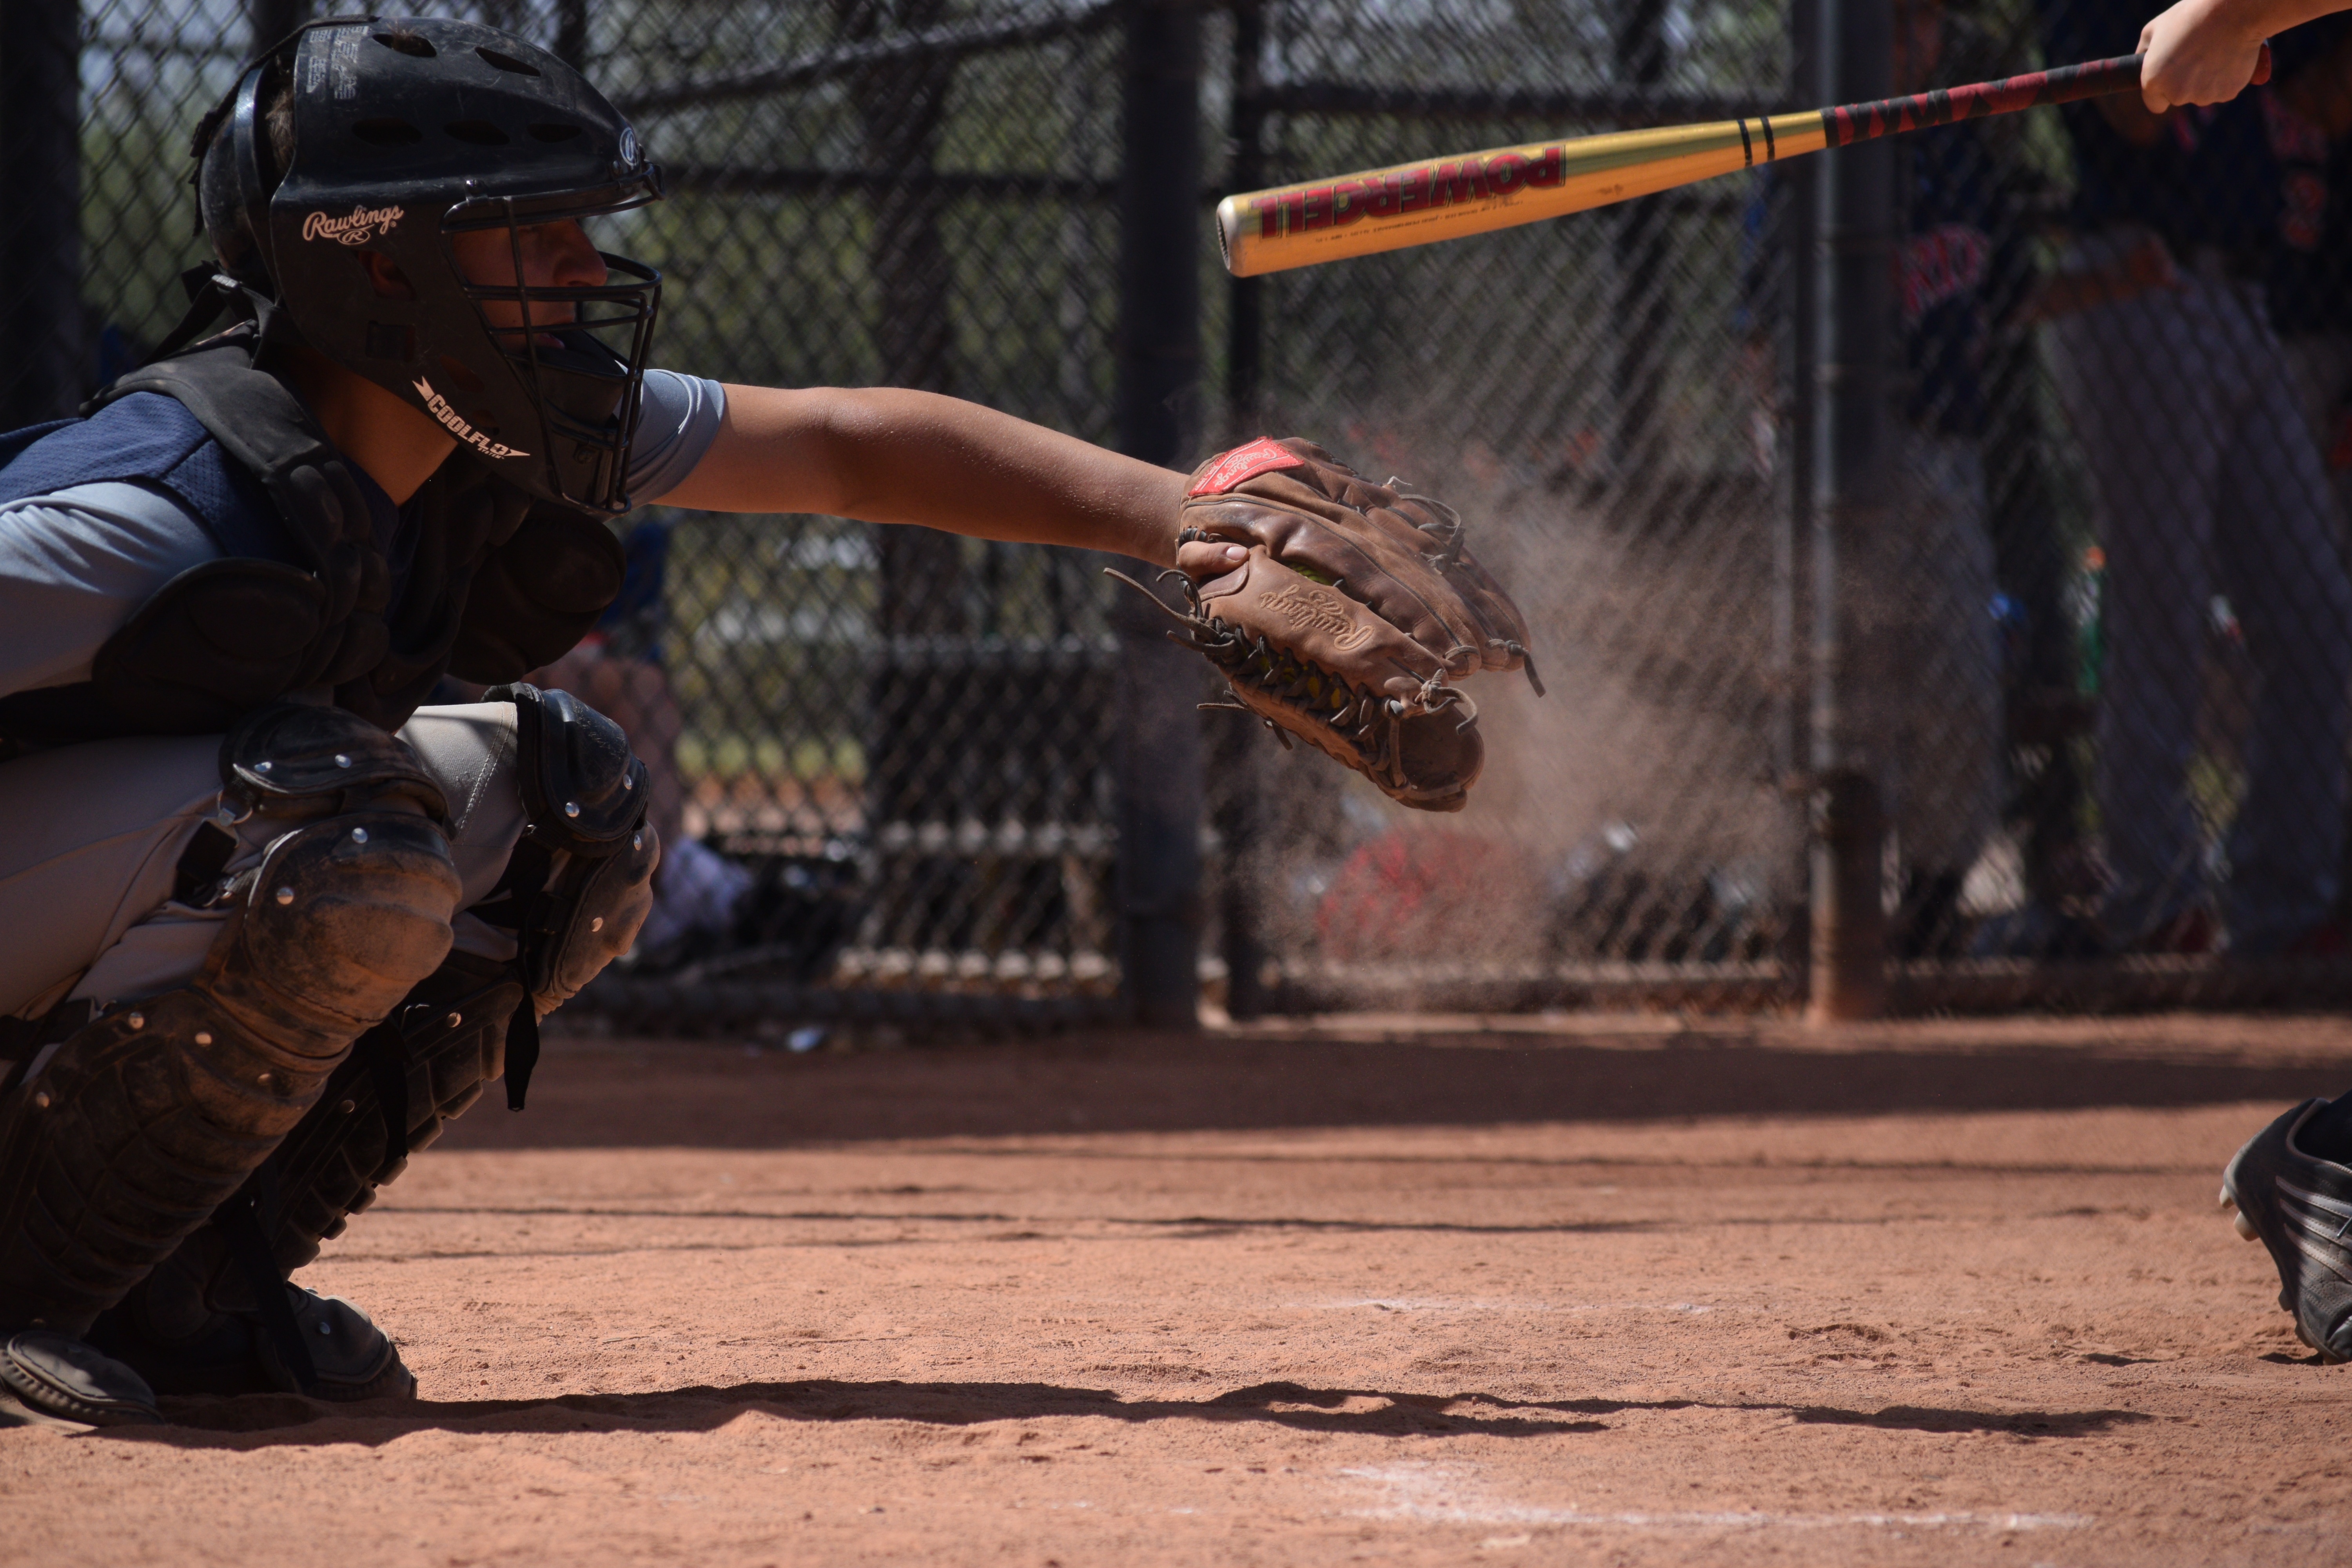
baseball, sports, catcher, softball, ball game, team sport, bat and ball games, baseball positions